Kennington Common

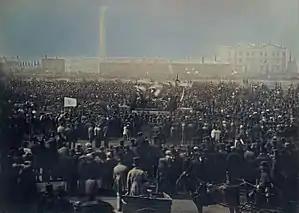
The Great Chartist Meeting on Kennington Common, 10 April 1848.

People would gather at the common to listen to public speakers, both religious and political. In 1739, the Methodists John Wesley and George Whitefield preached to an audience of 30,000.